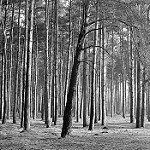
Label: B & W